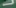
Number: 7